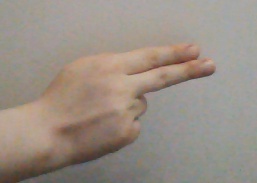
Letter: ain